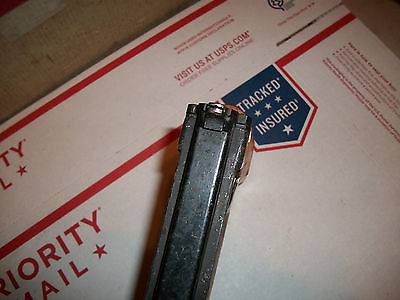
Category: stapler